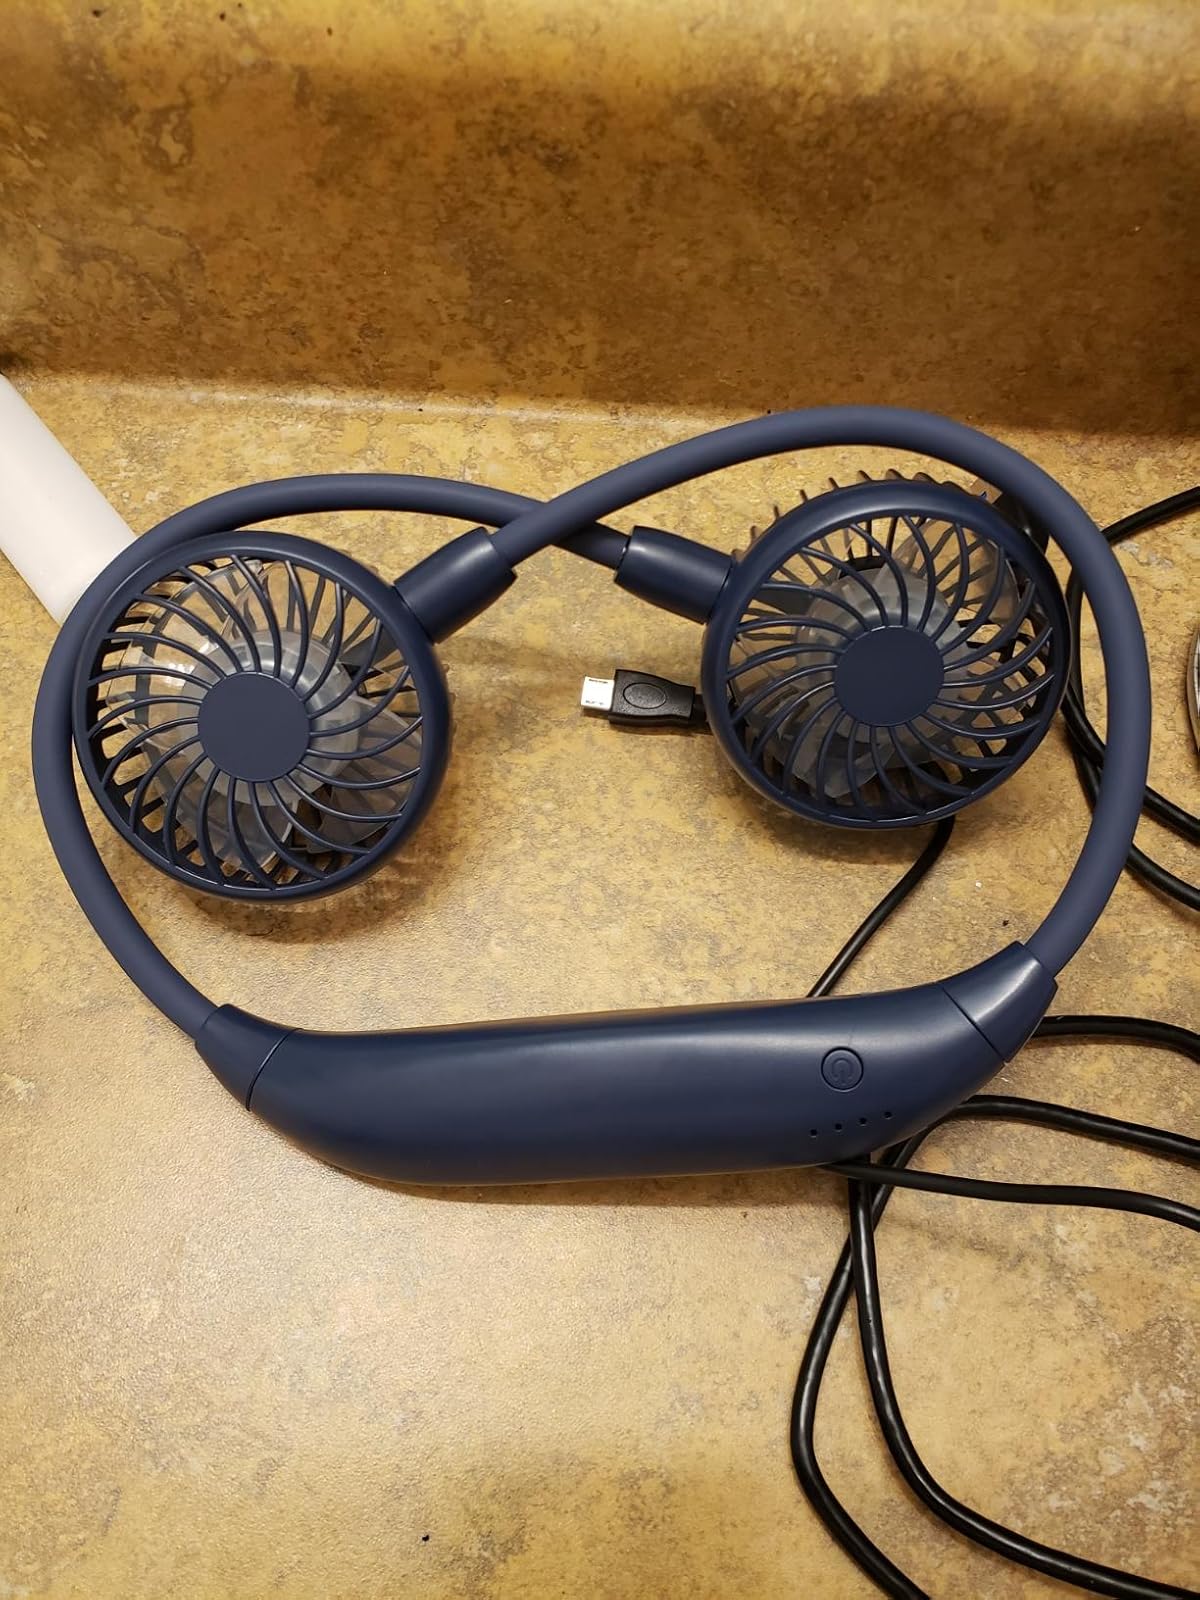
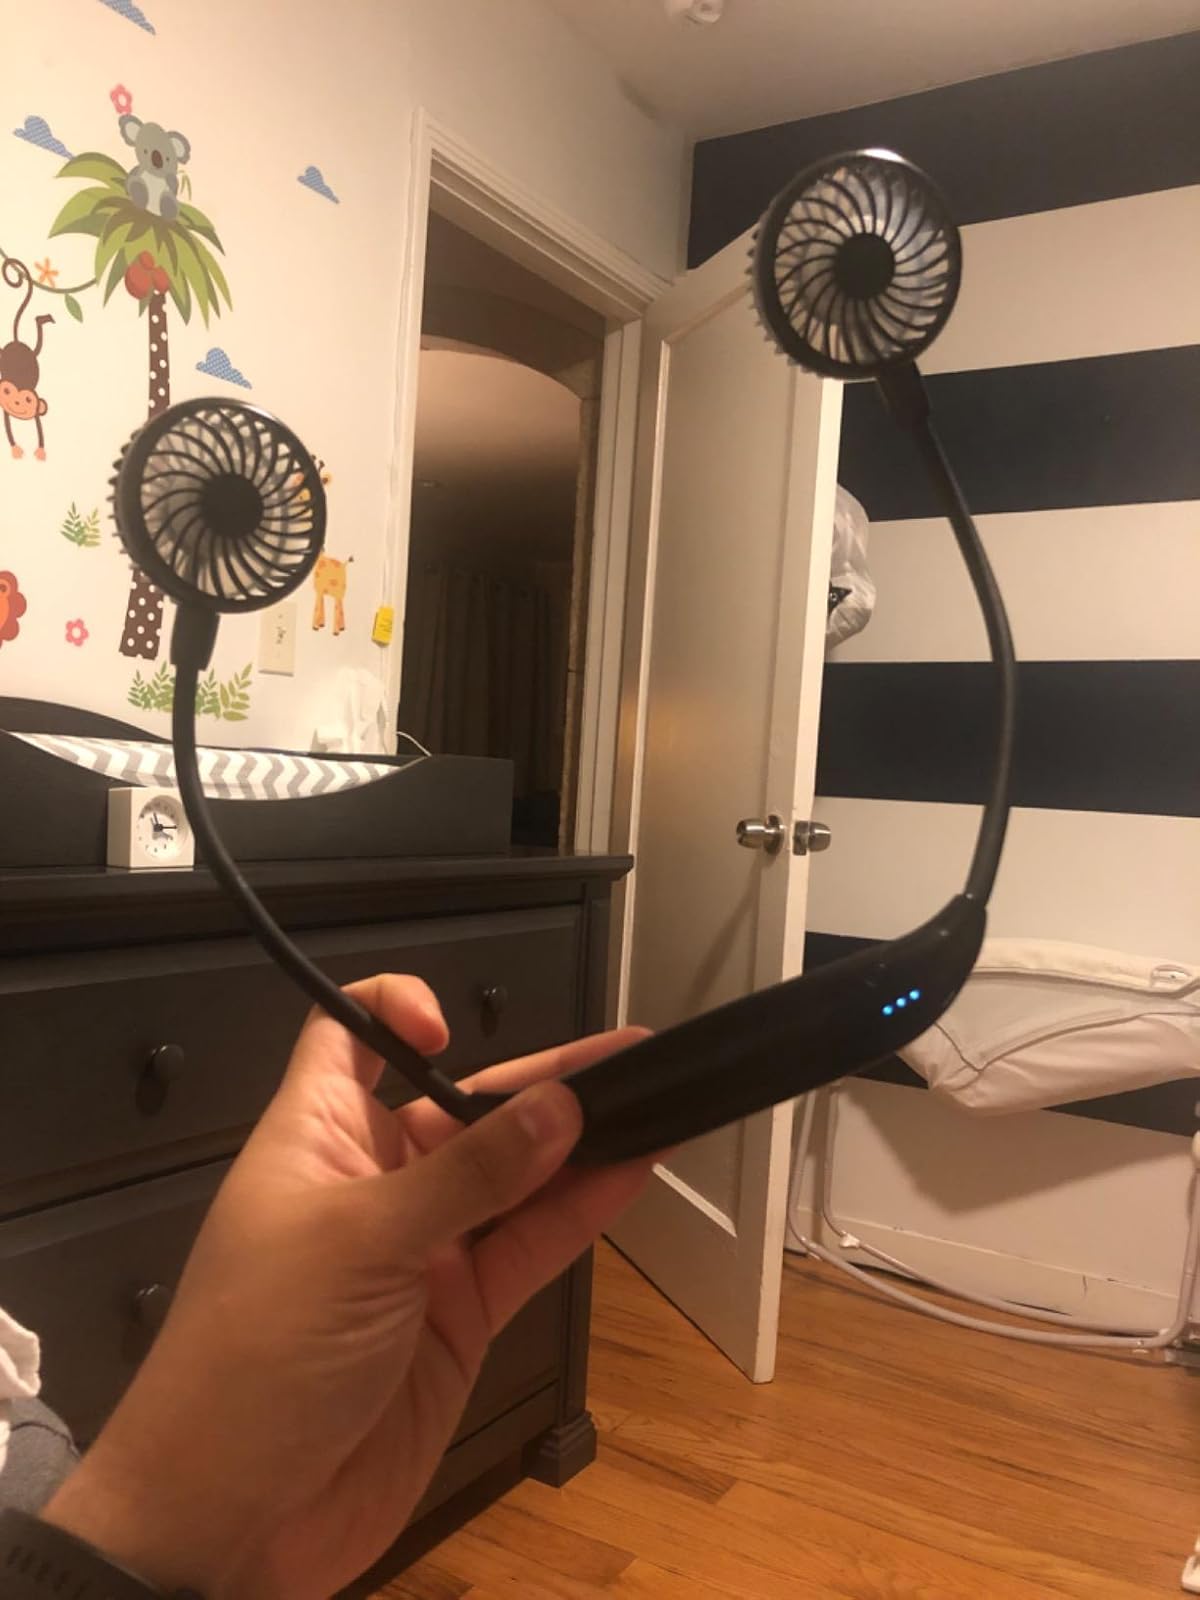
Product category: fan
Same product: no